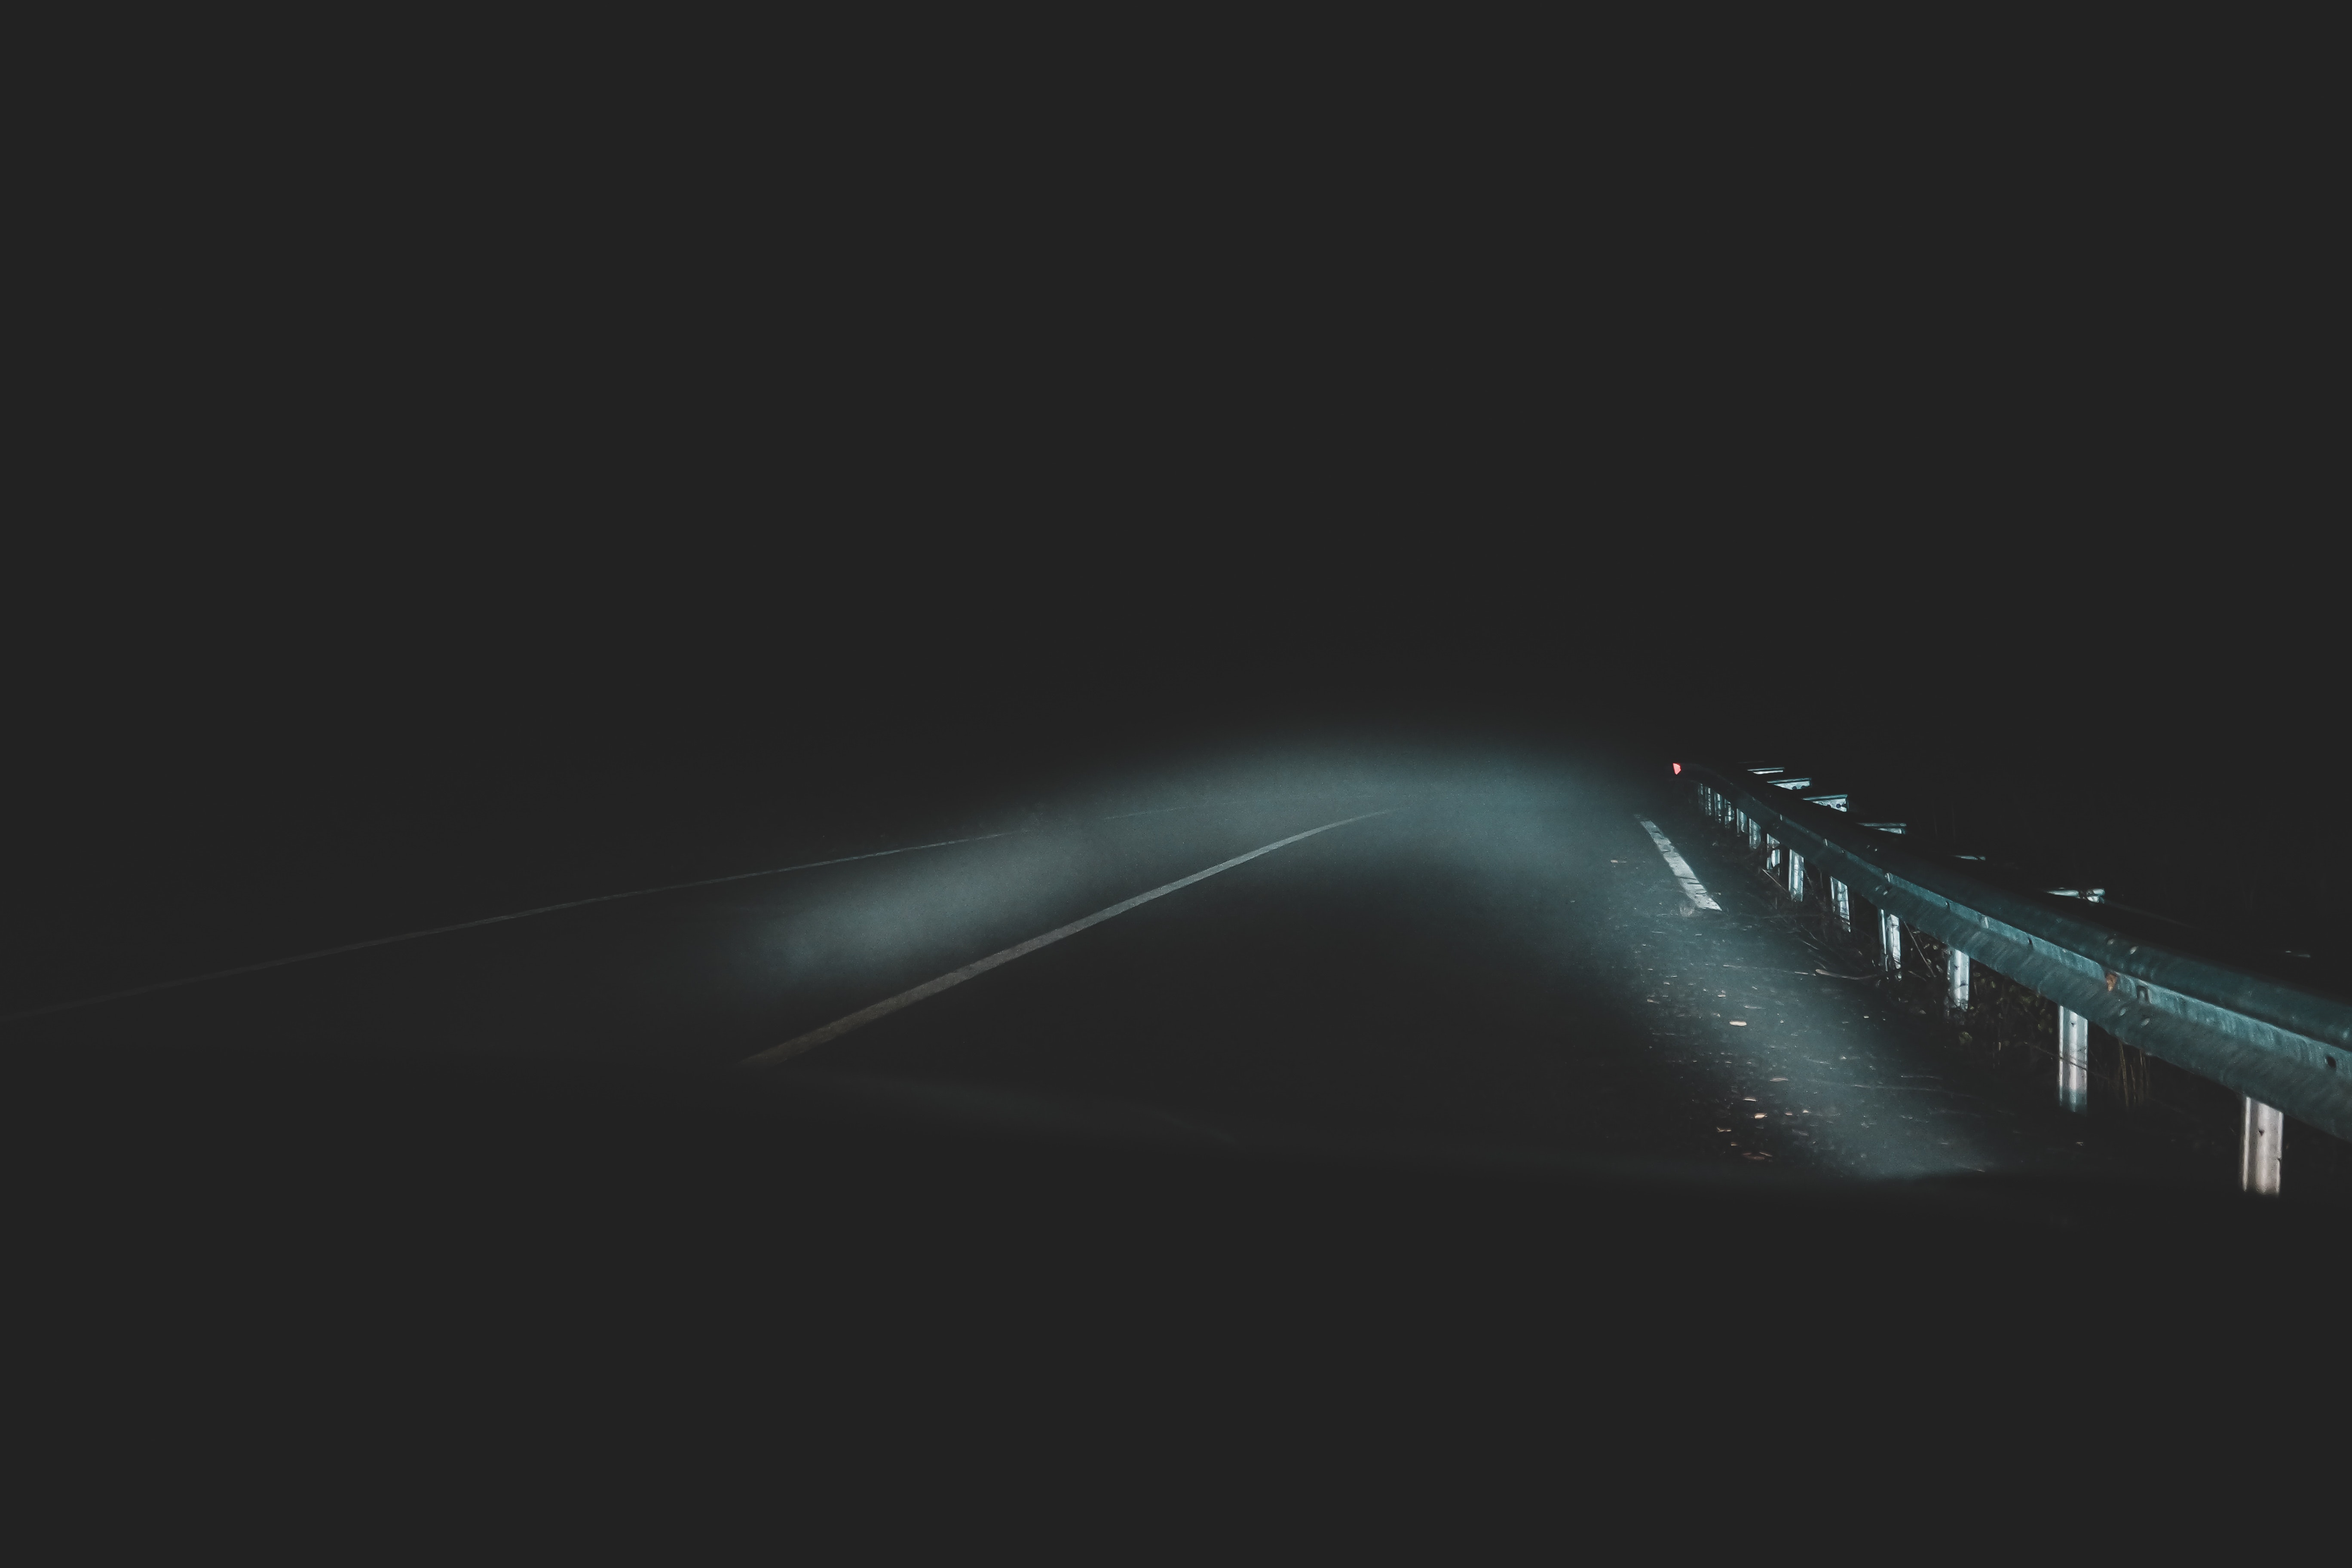
black, darkness, light, night, atmospheric phenomenon, sky, black and white, line, midnight, atmosphere, photography, monochrome, architecture, road, stock photography, monochrome photography, animation, fog, space, screenshot